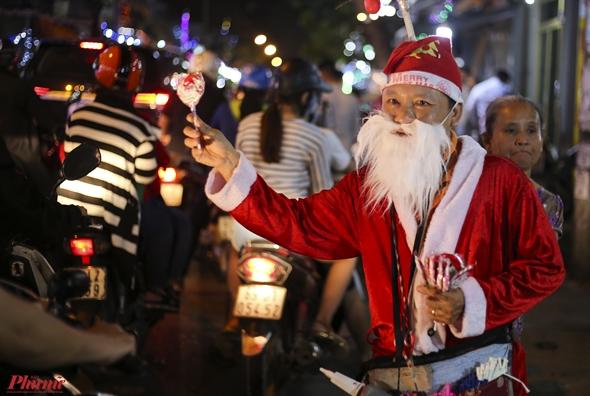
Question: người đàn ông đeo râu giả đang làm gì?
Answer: ông ấy đang cầm một cây kẹo mút